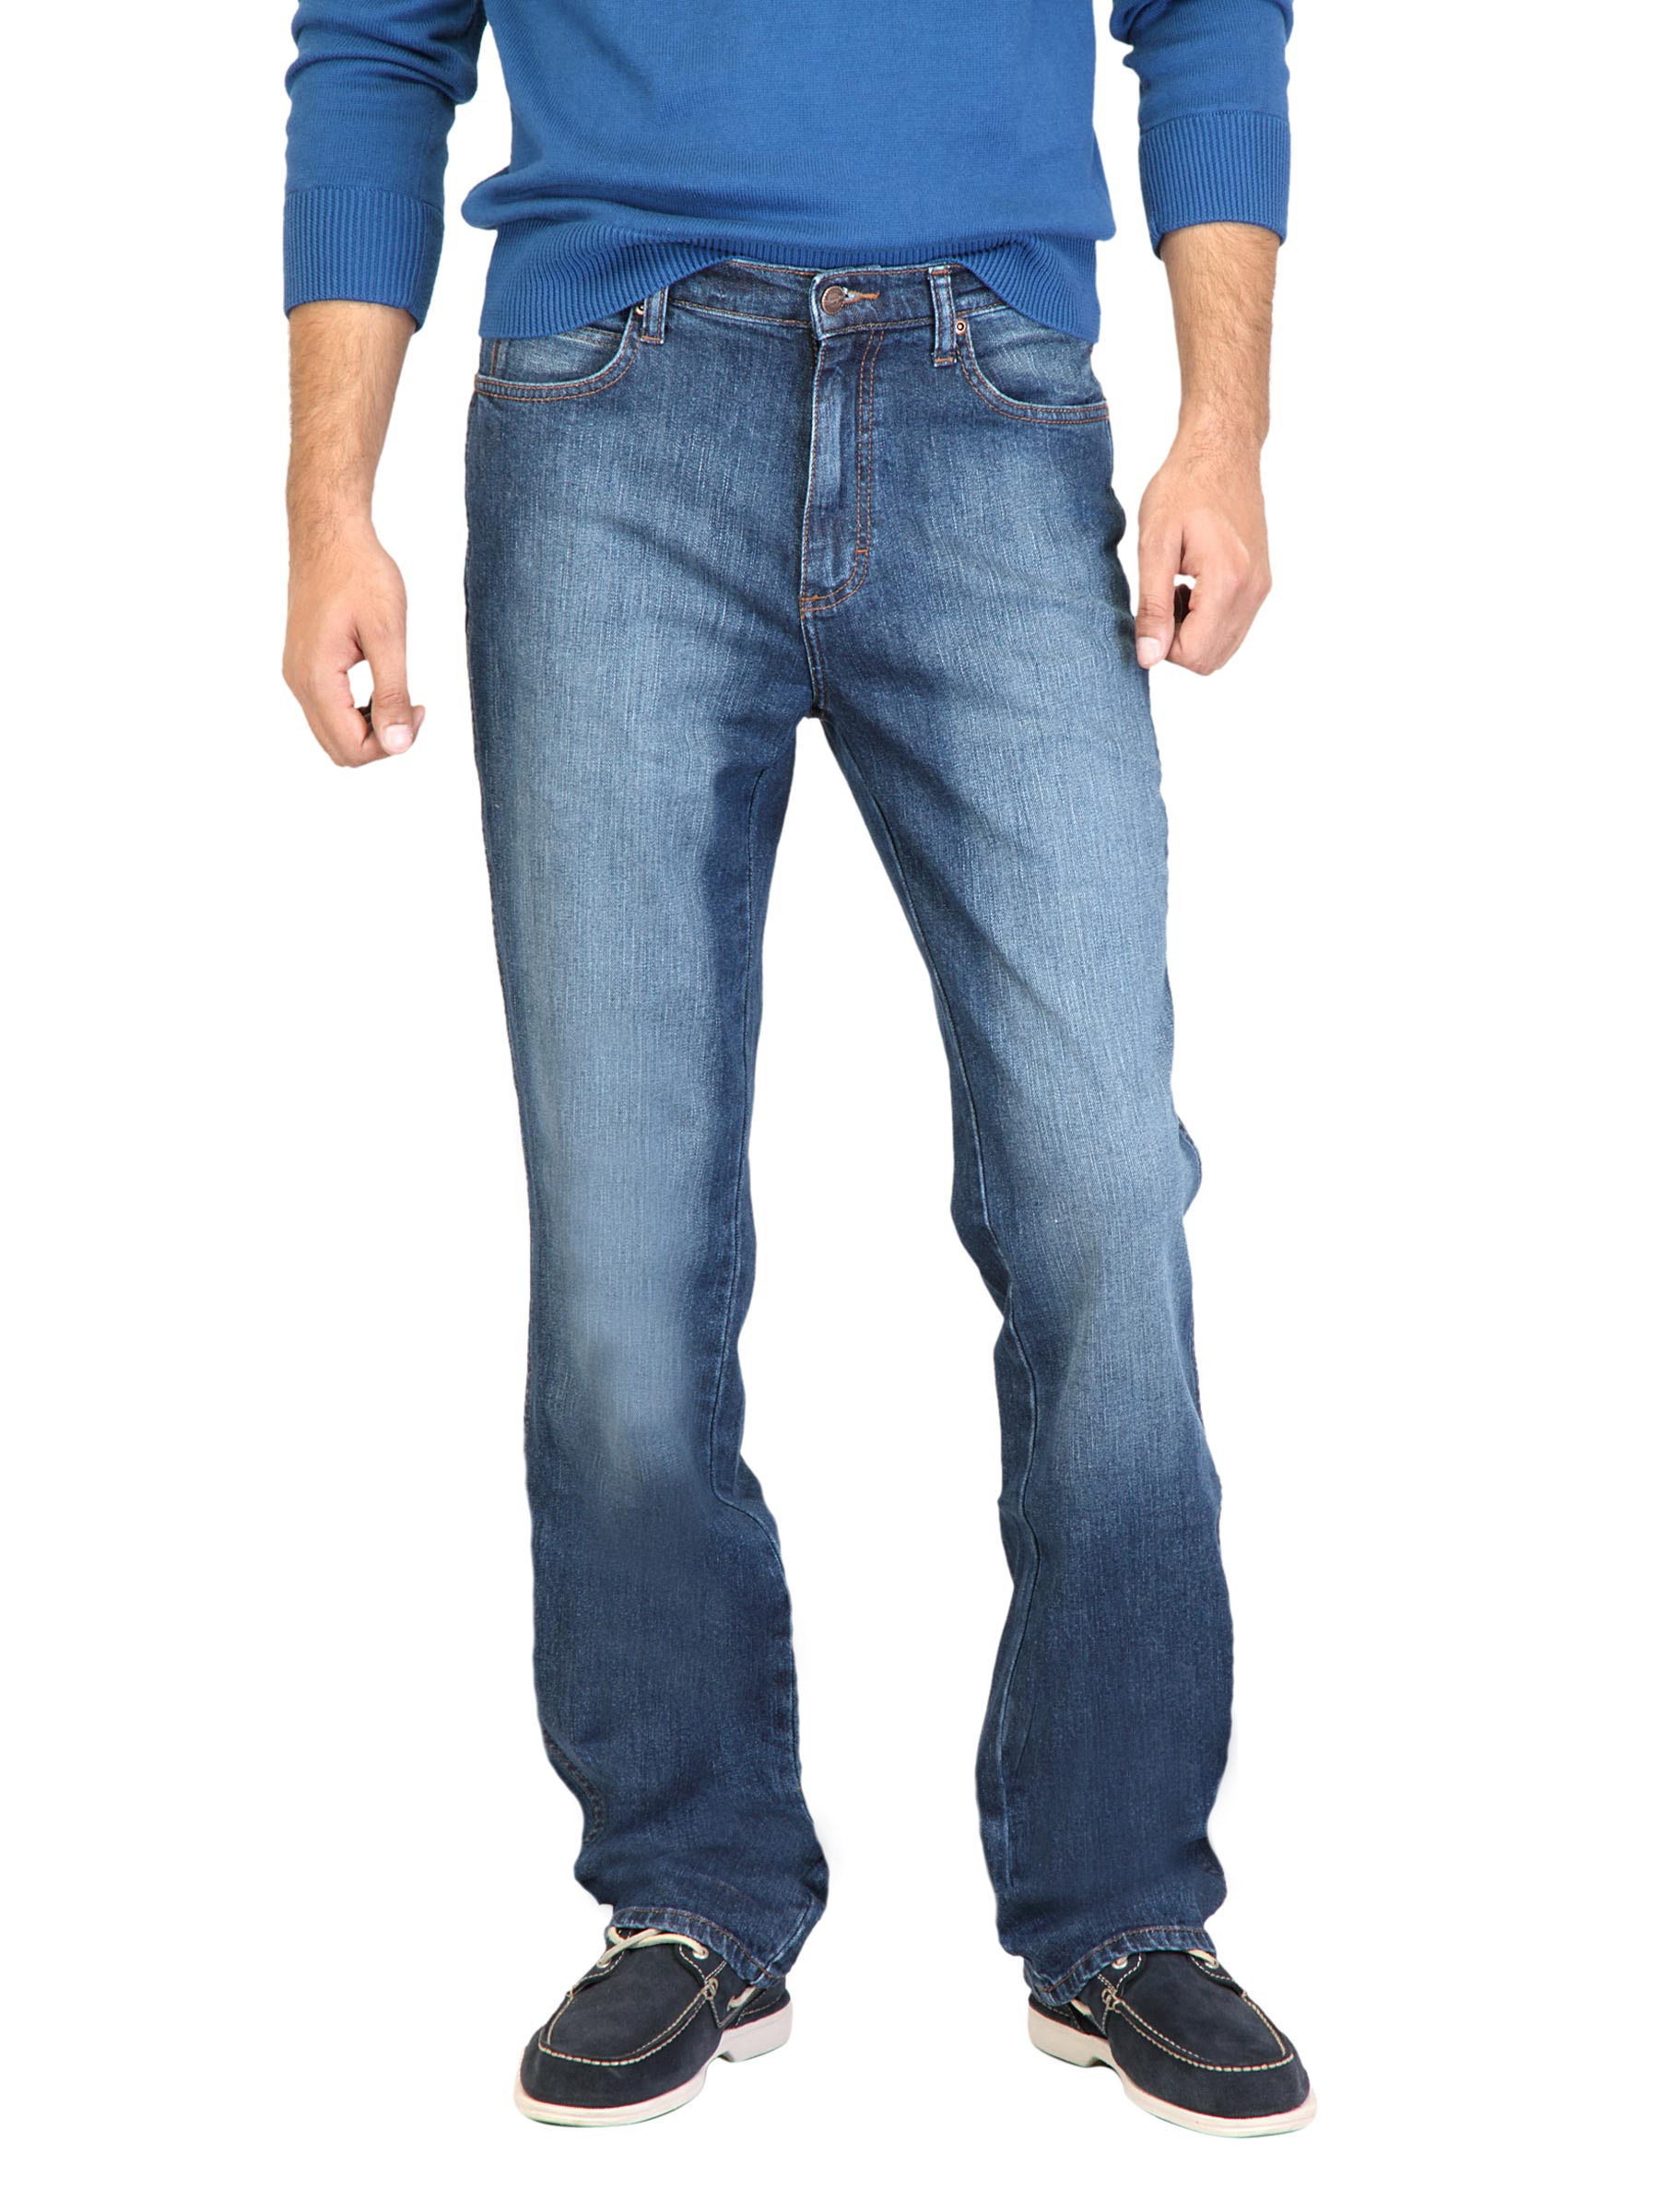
Wrangler Men Blue Texas Jeans
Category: Apparel / Bottomwear / Jeans
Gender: Men
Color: NA
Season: Fall 2016
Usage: Casual